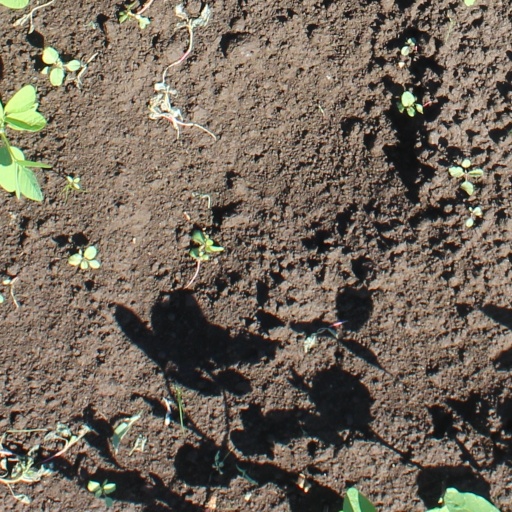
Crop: soybean